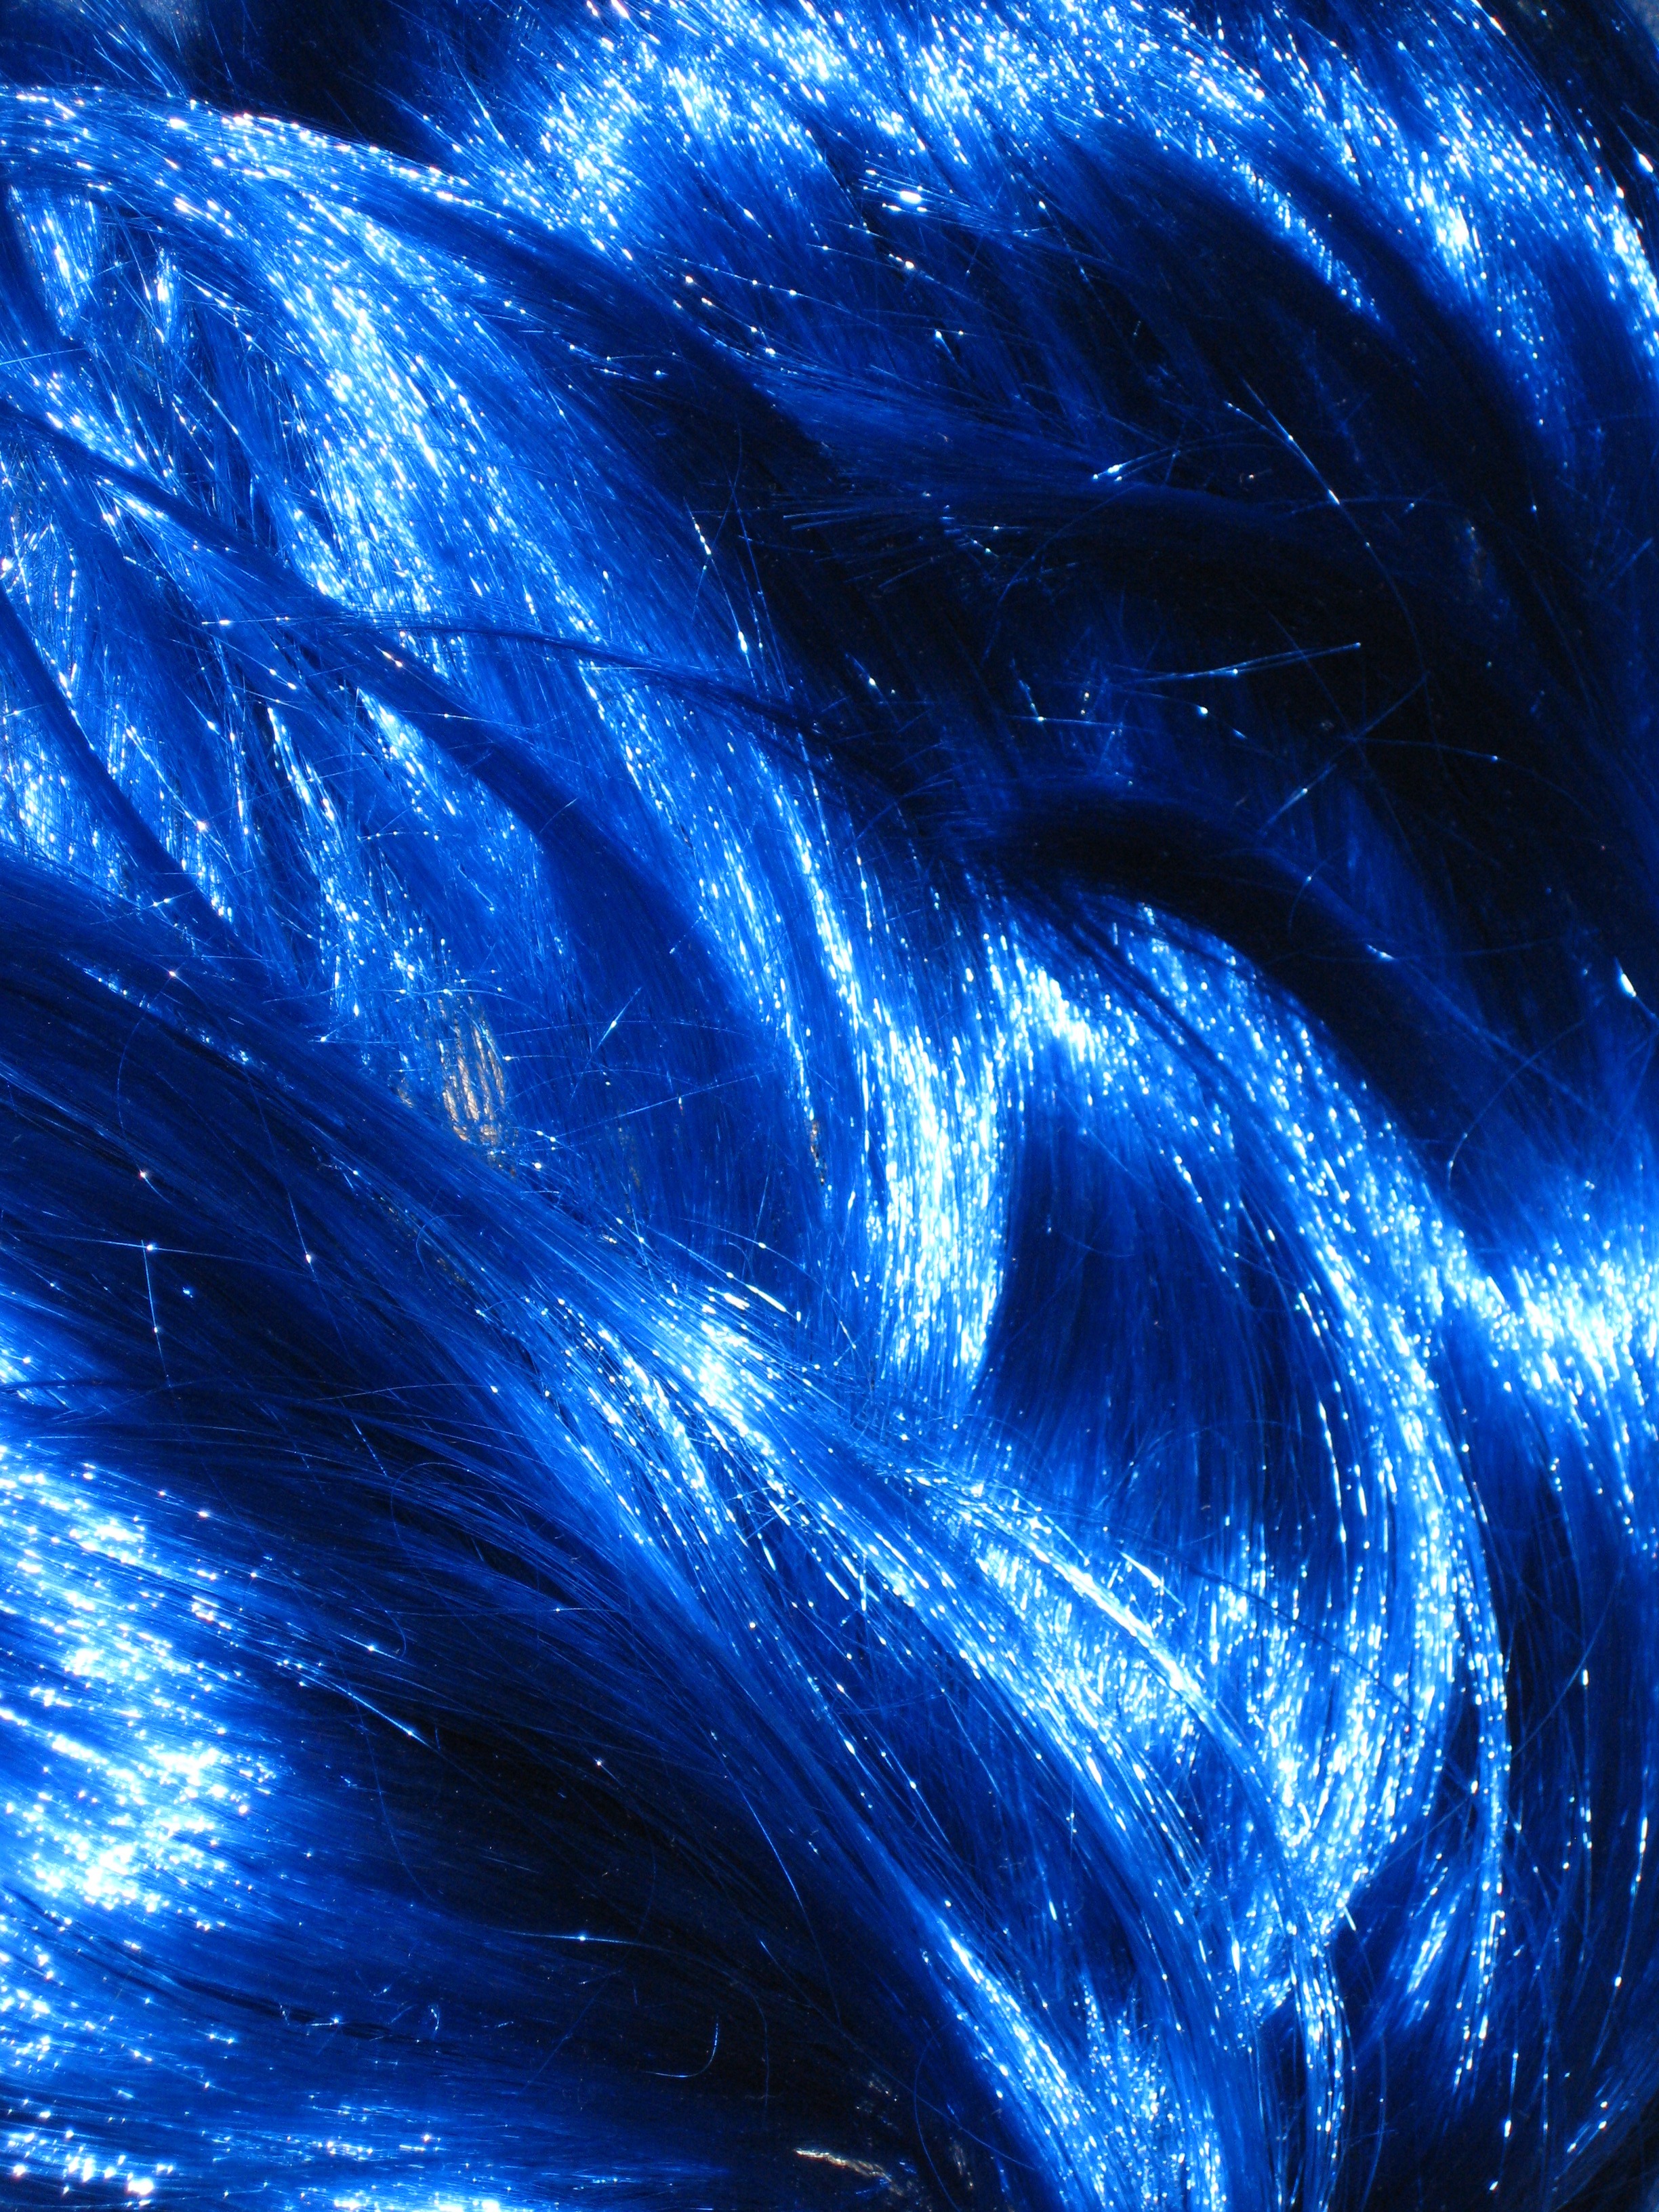
hair, sunlight, wave, carnival, blue, hairstyle, outer space, wig, panel, perlon